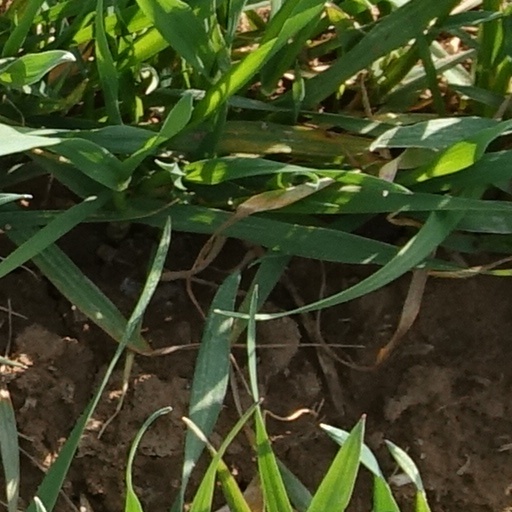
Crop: wheat